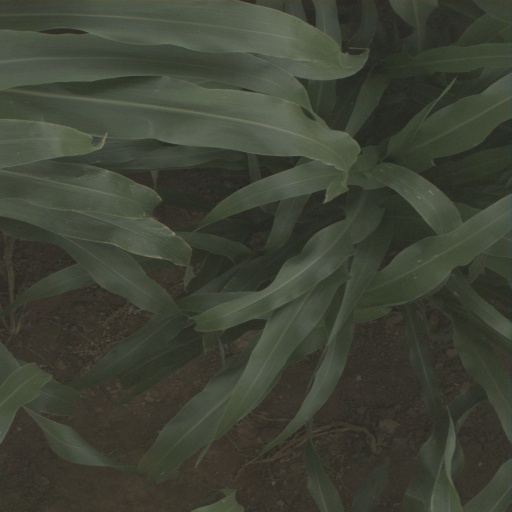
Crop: sorghum